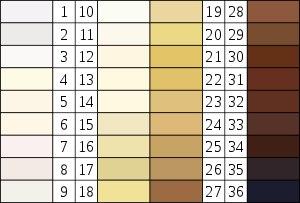
L'échelle chromatique de Von Luschan est une méthode de classification des différentes carnations humaines. Elle tient son nom de son inventeur, Felix von Luschan. Elle consiste en un set de 36 plaquettes de verre opaque, comparées à la peau humaines, idéalement dans un endroit non exposé au soleil.